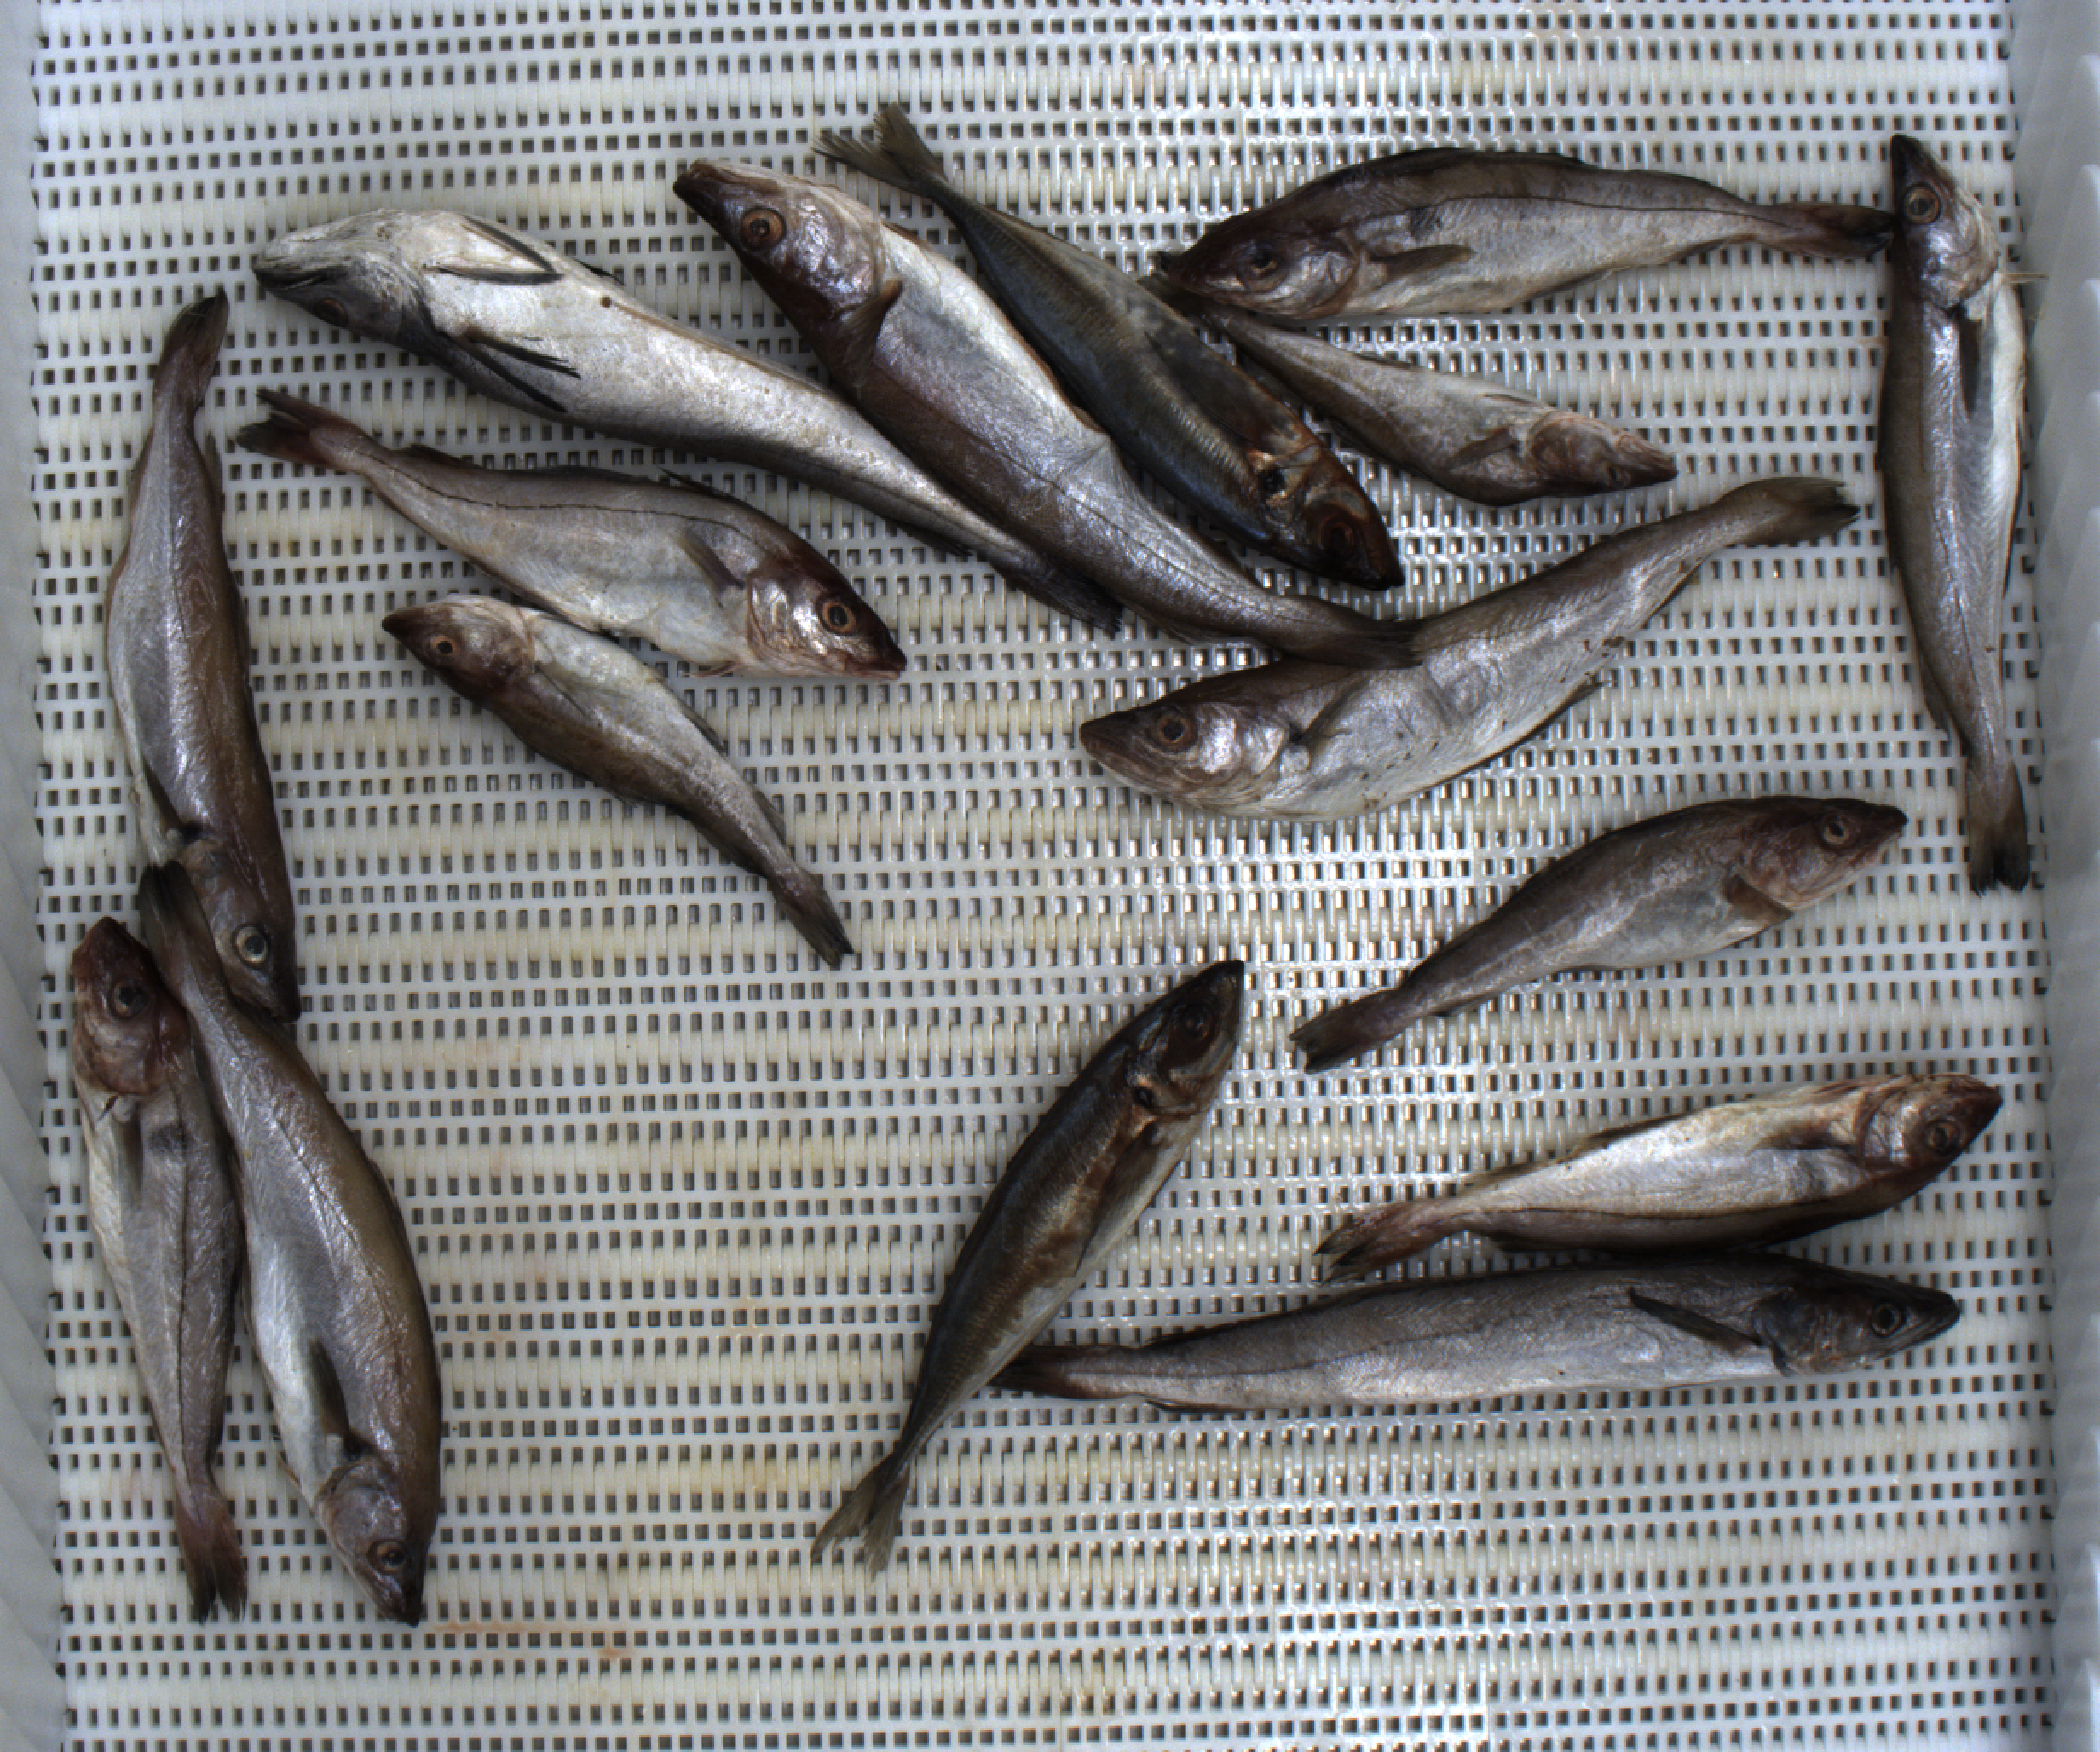
Total fish: 16
Cod: 3
Haddock: 4
Whiting: 5
Hake: 2
Horse mackerel: 2
Saithe: 0
Other: 0